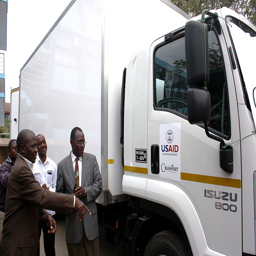
Four men standing next to a large truck.
Several men look at a large, white truck.
Group of men standing next to a white van.
Several men looking at a parked delivery truck.
Several men in suits looking at a delivery truck